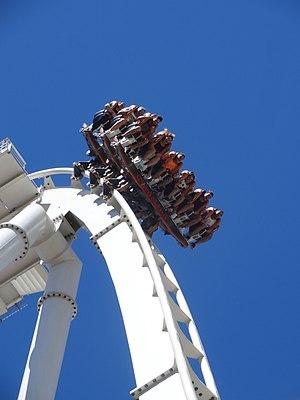
Oblivion - The Black Hole